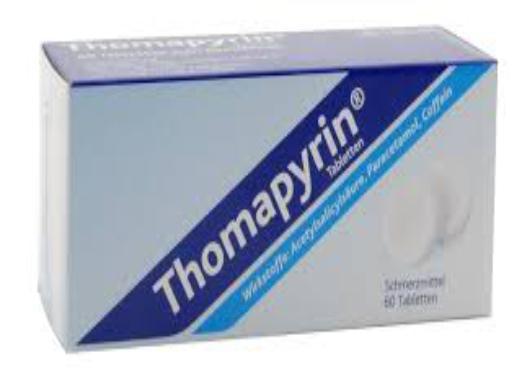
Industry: Medical